Jan van Delen

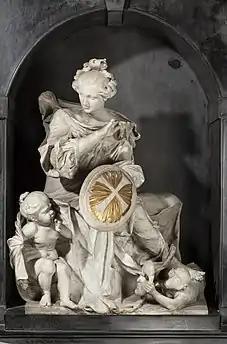
"Allegory of Veritas (Truth)"

Faydherbe had in 1651 obtained a commission to create a monument in the funerary chapel of Duke Lamoral of Thorn and Taxis (in the Church of Our Lady of Victories at the Sablon in Brussels). Although Faydherbe was fired from his commission in 1653, the work on the chapel was continued by court architect Vincent Anthony until its completion in 1676. The result was a richly decorated, octagonal chapel decorated with black marble. Van Delen along with Jerome Duquesnoy the Younger, Gabriel Grupello and Mattheus van Beveren worked on the execution of the sculptural project from about 1673 to 1678. Van Delen contributed two marble statues, one of which represents Charity. King Charles II of Spain, then sovereign of the Southern Netherlands, bestowed on him the title of court sculptor by letters patent dated 4 September 1675.